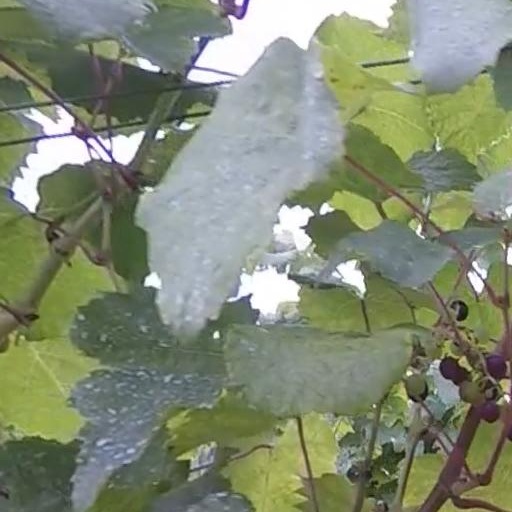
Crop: grape